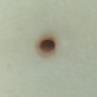
Crop: Tomato
Condition: helicoverpa-armigera-p